Cancer treatment

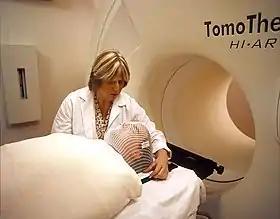
A patient prepared for radiation therapy

Cancer treatments are a wide range of treatments available for the many different types of cancer, with each cancer type needing its own specific treatment. Treatments can include surgery, chemotherapy, radiation therapy, hormonal therapy, targeted therapy including small-molecule drugs or monoclonal antibodies, and PARP inhibitors such as olaparib. Other therapies include hyperthermia, immunotherapy, photodynamic therapy, and stem-cell therapy. Most commonly cancer treatment involves a series of separate therapies such as chemotherapy before surgery. Angiogenesis inhibitors are sometimes used to enhance the effects of immunotherapies.